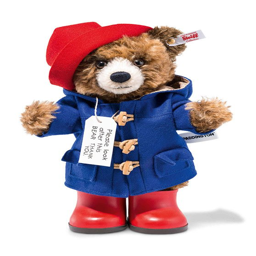
film character by - 28cm